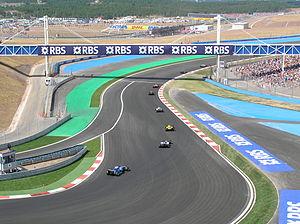
Le Grand Prix de Turquie de Formule 1 2005 a eu lieu sur le circuit d'Istanbul Park à Istanbul le 21 août 2005. C'est la première course de Formule 1 en Turquie.